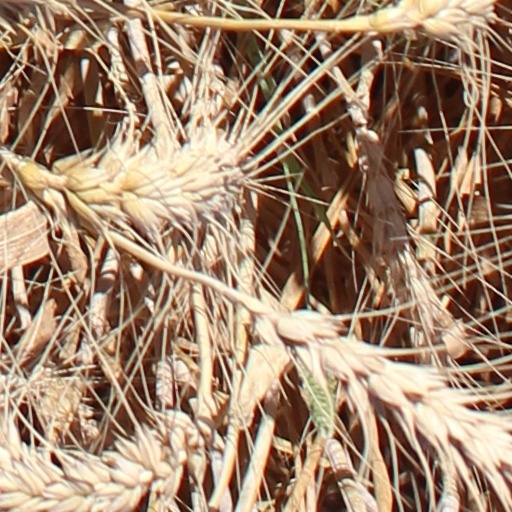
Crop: wheat